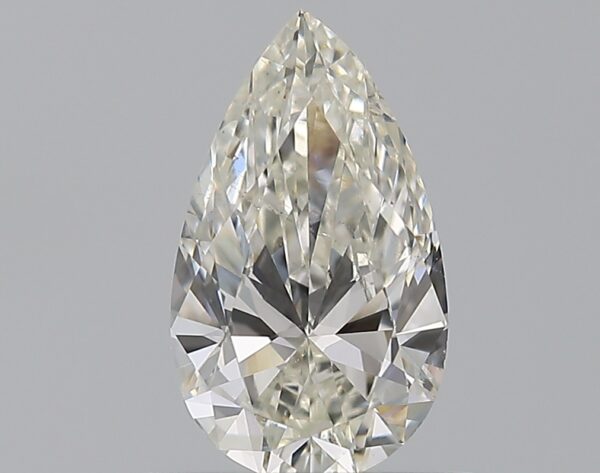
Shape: pear
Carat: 0.6
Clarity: VS2
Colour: I
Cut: EX
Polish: VG
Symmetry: VG
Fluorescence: ST
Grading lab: GIA
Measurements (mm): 7.92 x 4.65 x 2.73